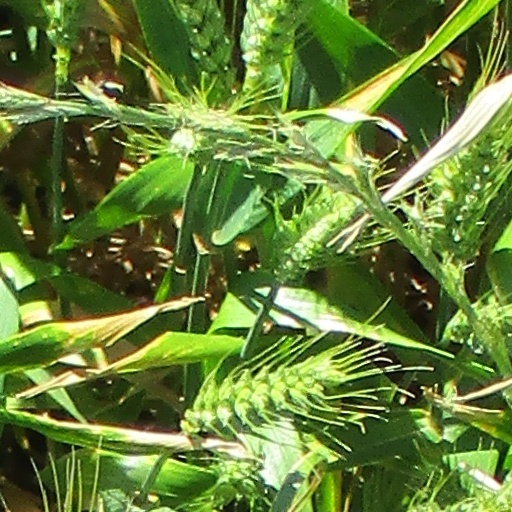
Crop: wheat